Climate Impacts Research Centre

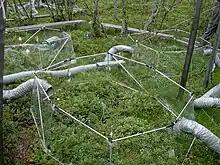
Field research at Torne Basin.

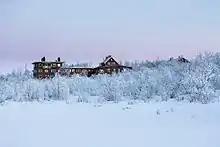
ANS in winter.

Climate Impacts Research Centre (CIRC) is a research institute based at the "Department of ecology and environmental science" (EMG) at Umeå University, Sweden, but primarily operative at Abisko Scientific Research Station which is run by the Swedish Polar Research Secretariat.